VMO-2

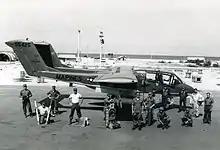
OV-10A of VMO-2 with Marines at Marble Mountain Air Facility, 1968

Beginning in 1965 VMO-2 was part of Marine Aircraft Group 16 (MAG-16) at Marble Mountain Air Facility, Da Nang in South Vietnam flying the UH-1E Iroquois. On 6 July 1968 the first OV-10 Broncos belonging to VMO-2 arrived at Danang. The small, maneuverable, lightly armed reconnaissance aircraft was tailor-made to support counter-insurgency operations. Beginning in 1969 the squadron began to fly the AH-1G Cobra. The squadron split on 17 December 1969, becoming an OV-10 only unit with all AH-1s transferred to HML-367. On 2 February 1970 VMO-2 transferred to Marine Aircraft Group 11 (MAG-11) at Da Nang Air Base. The squadron flew its last combat mission on 22 March 1971. The Bronco flew over 38,000 combat flight hours between 8 September 1968 and 23 March 1971. On 24–25 March 1971, the remaining 14 Broncos were flown to Naval Air Station Cubi Point, Philippines for follow on travel to the United States. The squadron was in cadre status until 30 September 1971 when it was re-commissioned at MCALF Camp Pendleton, California. They received the nine OV-10s that had been assigned to HMLA-267.